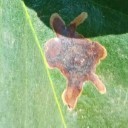
Label: Miner